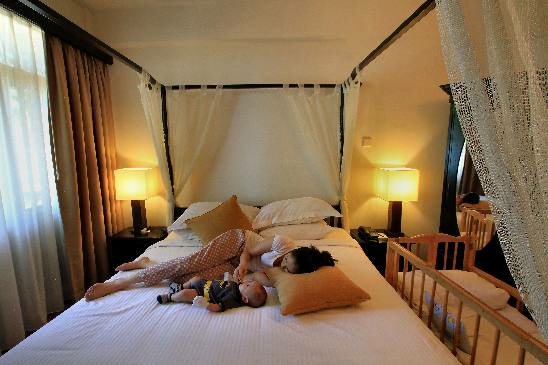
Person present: Yes